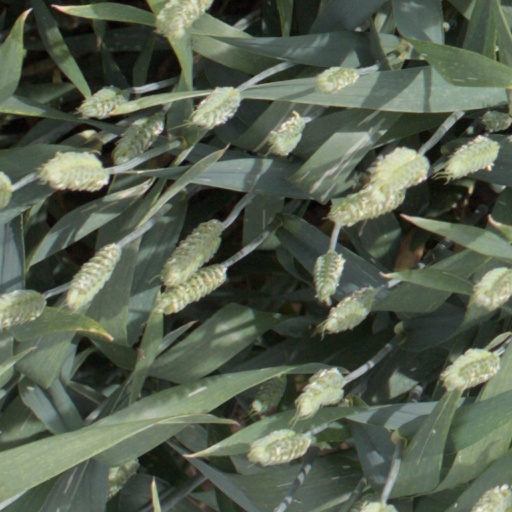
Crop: wheat